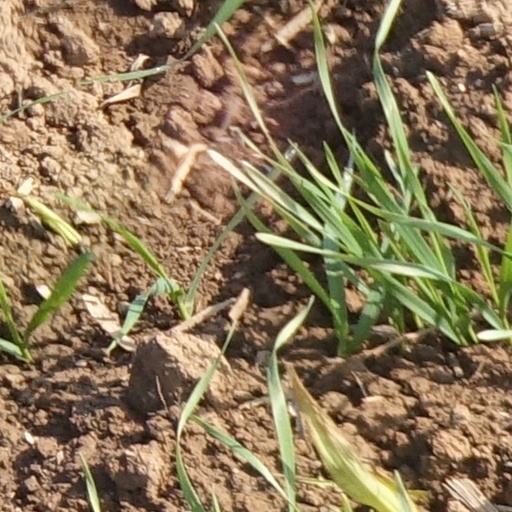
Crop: wheat